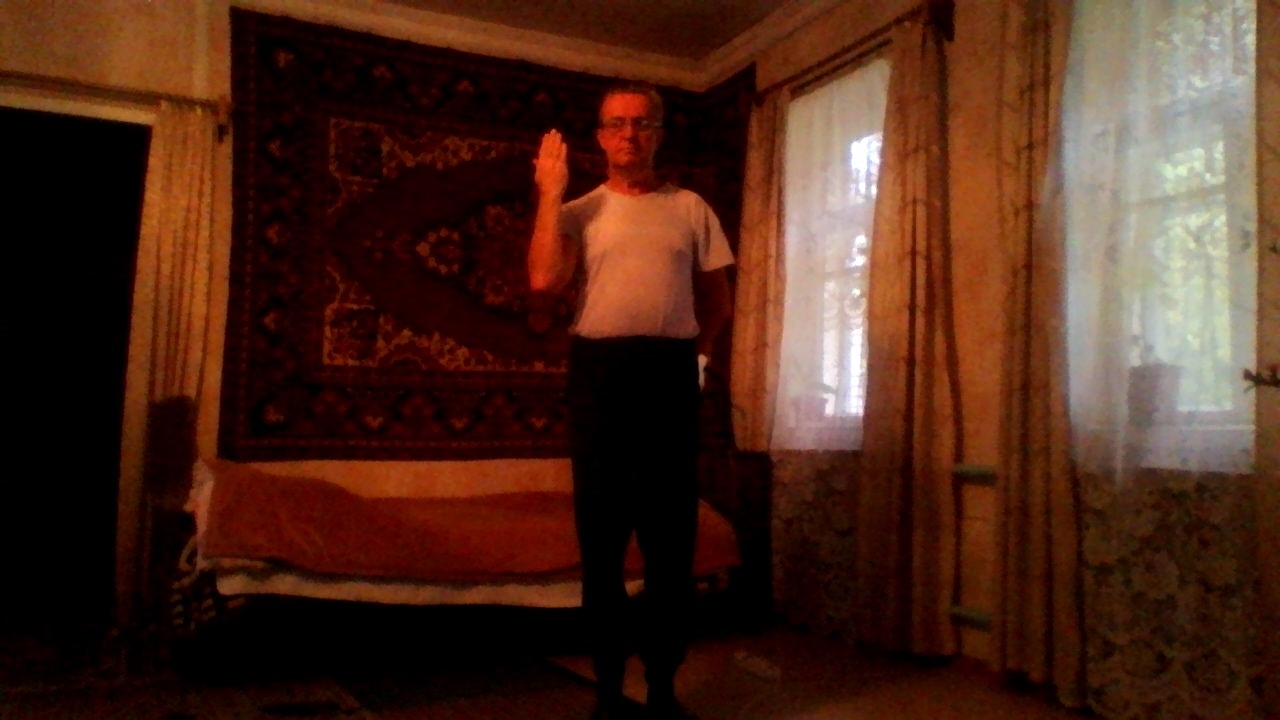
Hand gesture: stop_inverted